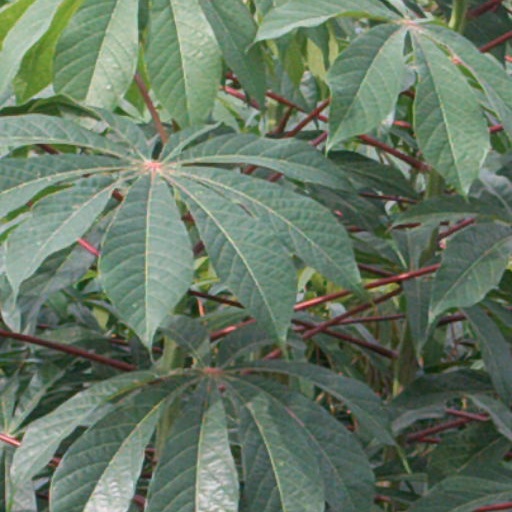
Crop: cassava